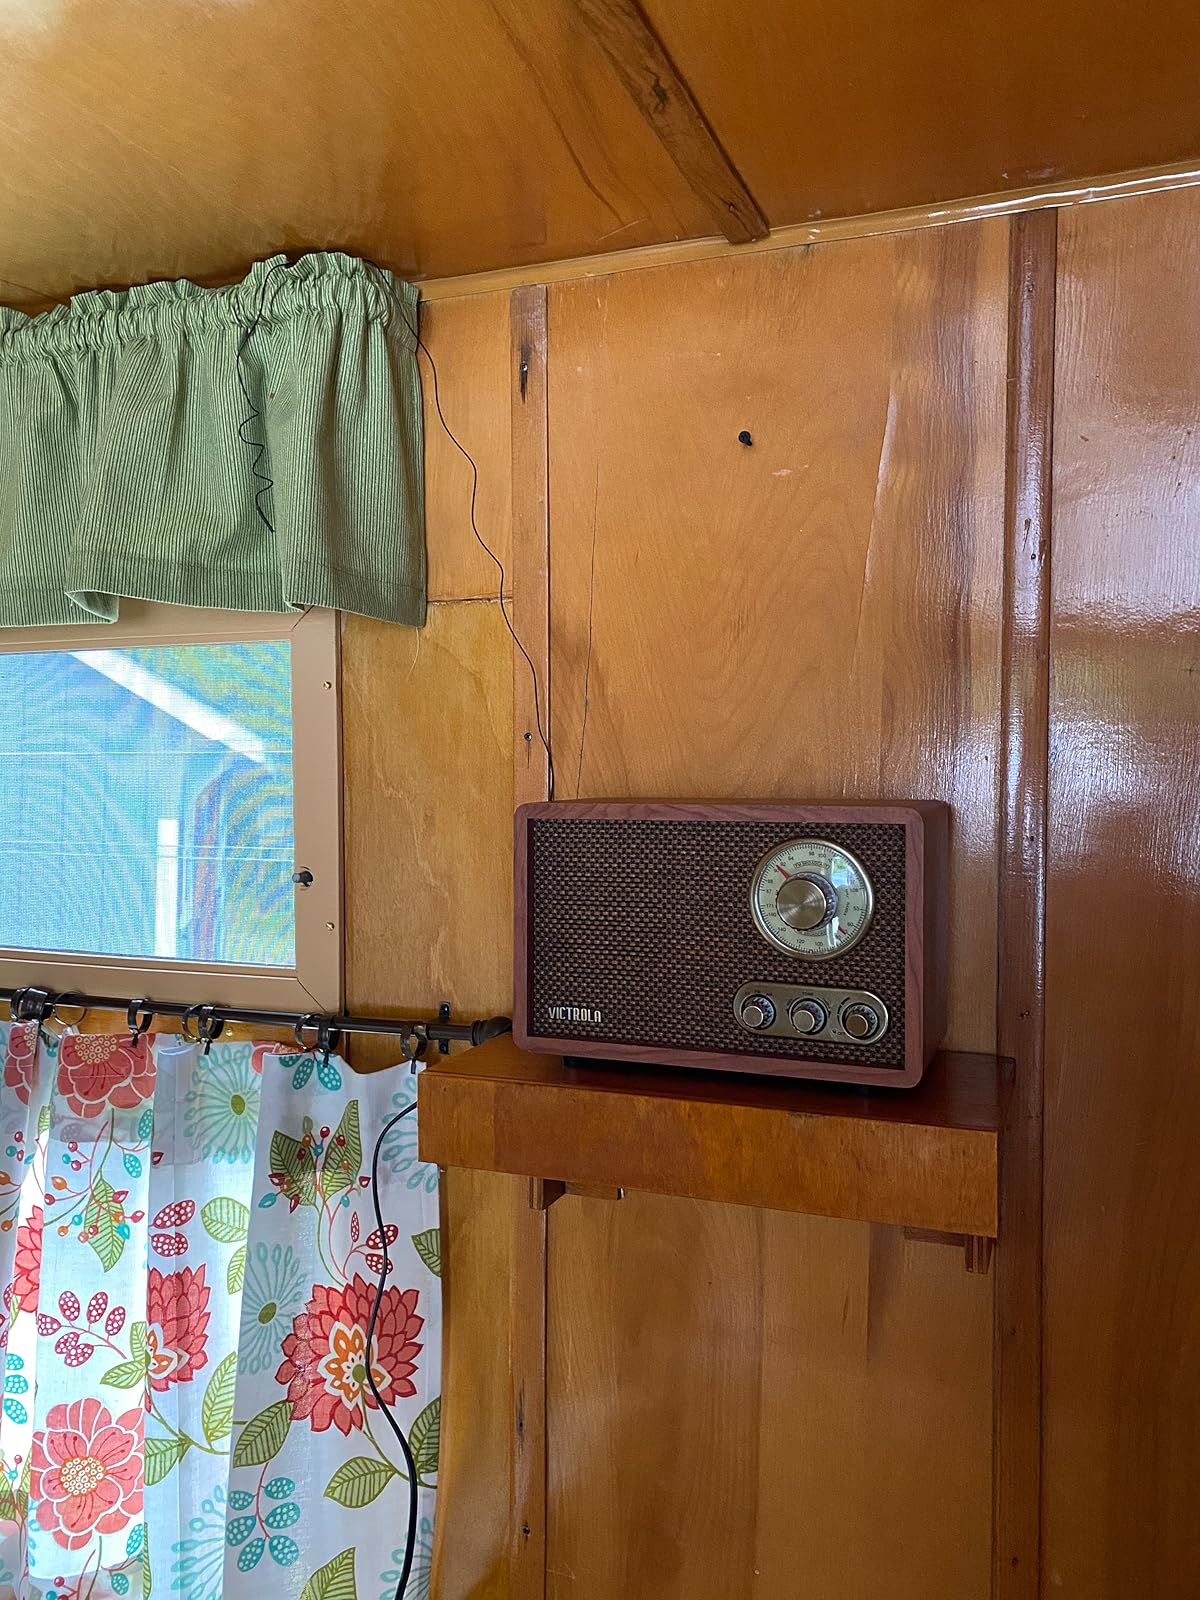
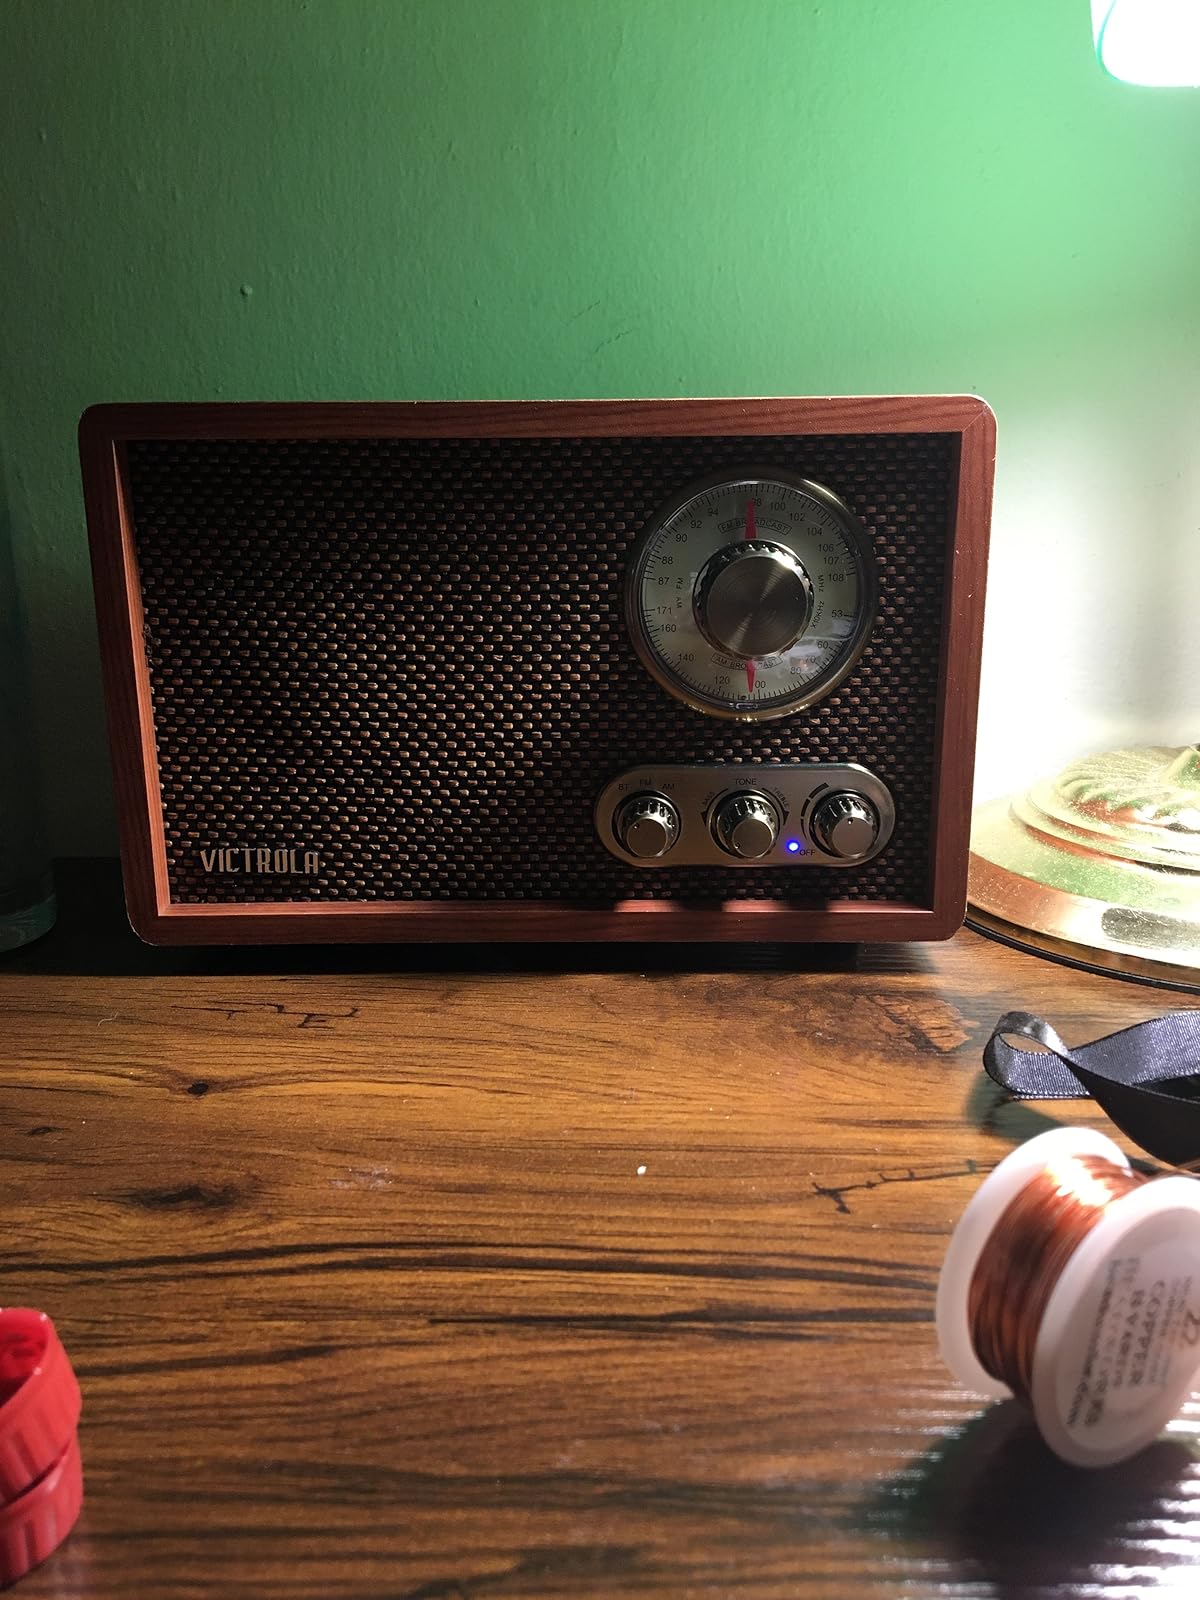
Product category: radio
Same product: yes